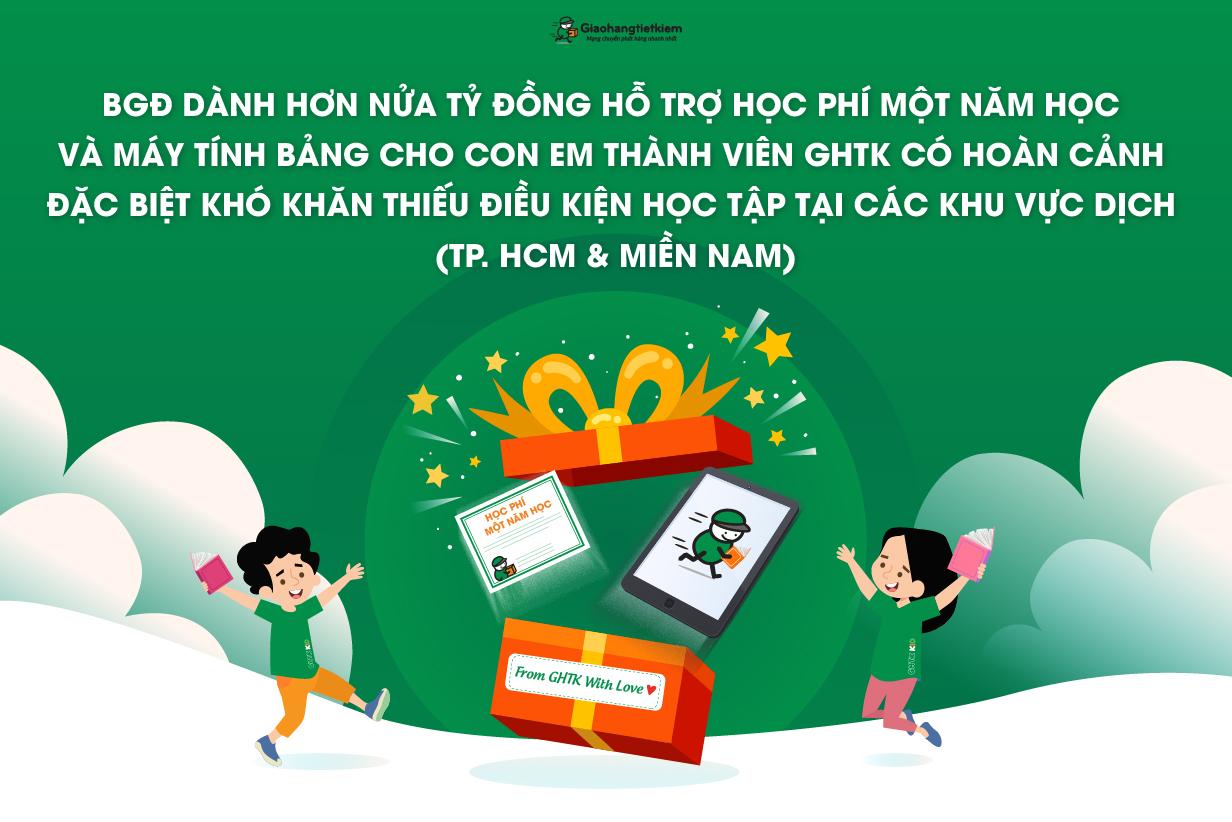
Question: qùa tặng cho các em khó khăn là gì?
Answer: học phí một năm học và máy tính bảng